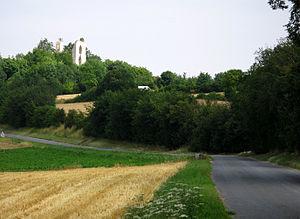
Boves est une commune française située dans le département de la Somme en région Hauts-de-France.